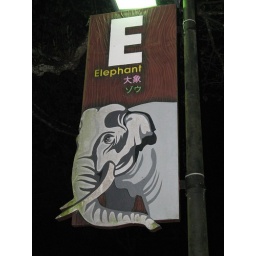
I like the carpark signs at the zoo! :)You guessed it! I parked in the elephant &amp;quot;enclosure&amp;quot;. Hahaha...